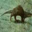
Label: otter